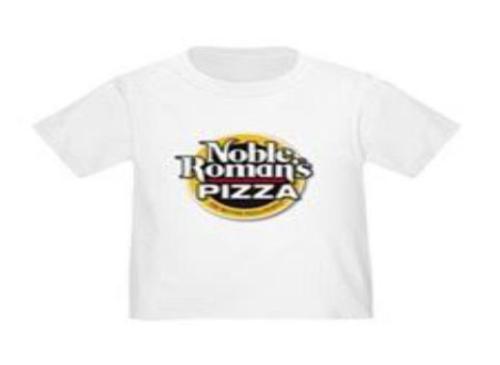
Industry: Food